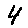
Label: 4